Daniela Witten

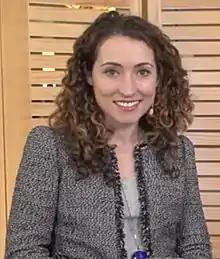
Witten at the SiliconAngle digital community TheCube in 2018

Daniela M. Witten is an American biostatistician. She is a professor and the Dorothy Gilford Endowed Chair of Mathematical Statistics at the University of Washington. Her research investigates the use of machine learning to understand high-dimensional data.